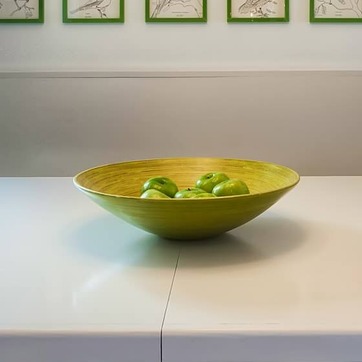
Material: food